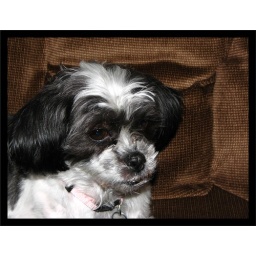
Our little dog that we found abandened. She likes to ride in the car when I go to take pictures.